Dil Se..

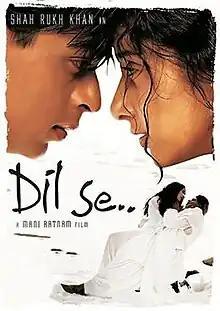
English release poster

Dil Se.. is a 1998 Indian Hindi-language romantic thriller film written and directed by Mani Ratnam who produced it with Ram Gopal Varma and Shekhar Kapur. Set against the backdrop of Insurgency in Assam, the film stars Shah Rukh Khan and Manisha Koirala, while Preity Zinta makes her film debut in a supporting role. An example of parallel cinema, it is noted as the final installment in Ratnam's trilogy consisting of "Roja" (1992) and "Bombay" (1995). The film's soundtrack album, composed by A. R. Rahman, sold six million units in India.